Moraine Assembly

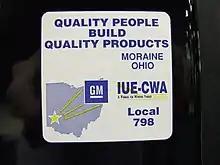
Sticker placed on vehicles assembled at the plant

On June 3, 2008, GM Chairman Rick Wagoner announced that the Moraine plant would close in December, citing high fuel prices and decreased demand for the SUV and trucks produced by the plant. There were no plans to reconfigure the plant to produce other products. The last vehicle that rolled off the line was a white GMC Envoy.